Harindra Dave

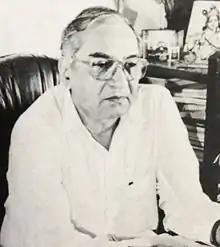
Harindra Dave

Harindra J Dave (19 September 1930 – 29 March 1995) was a Gujarati poet, journalist, playwright and novelist of the post-independence Gujarati literature.